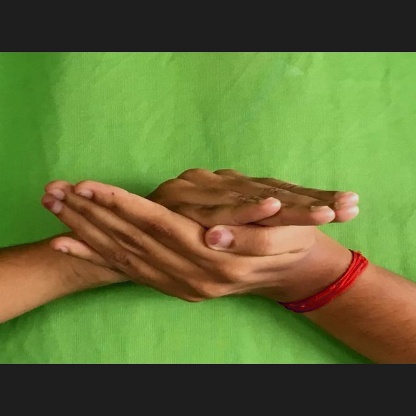
Mudra: Samputa